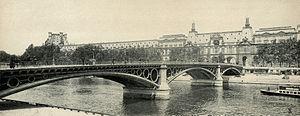
Le pont du Carrousel est un pont situé à Paris et traversant la Seine entre le quai des Tuileries et le quai Voltaire.